Royal Academy Exhibition of 1822

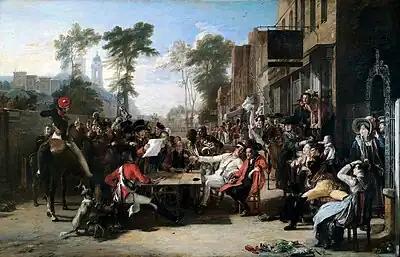
"Chelsea Pensioners Reading the Waterloo Dispatch" by David Wilkie

The Royal Academy Exhibition of 1822 was the annual Summer Exhibition of the Royal Academy of Arts. It was held at Somerset House between 6 May and 13 July 1822 and featured over a thousand exhibits.